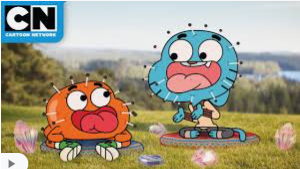
Portrait style: Cartoon Portrait